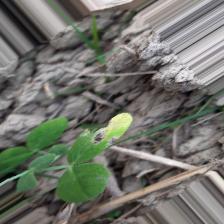
Label: Ascochyta blight